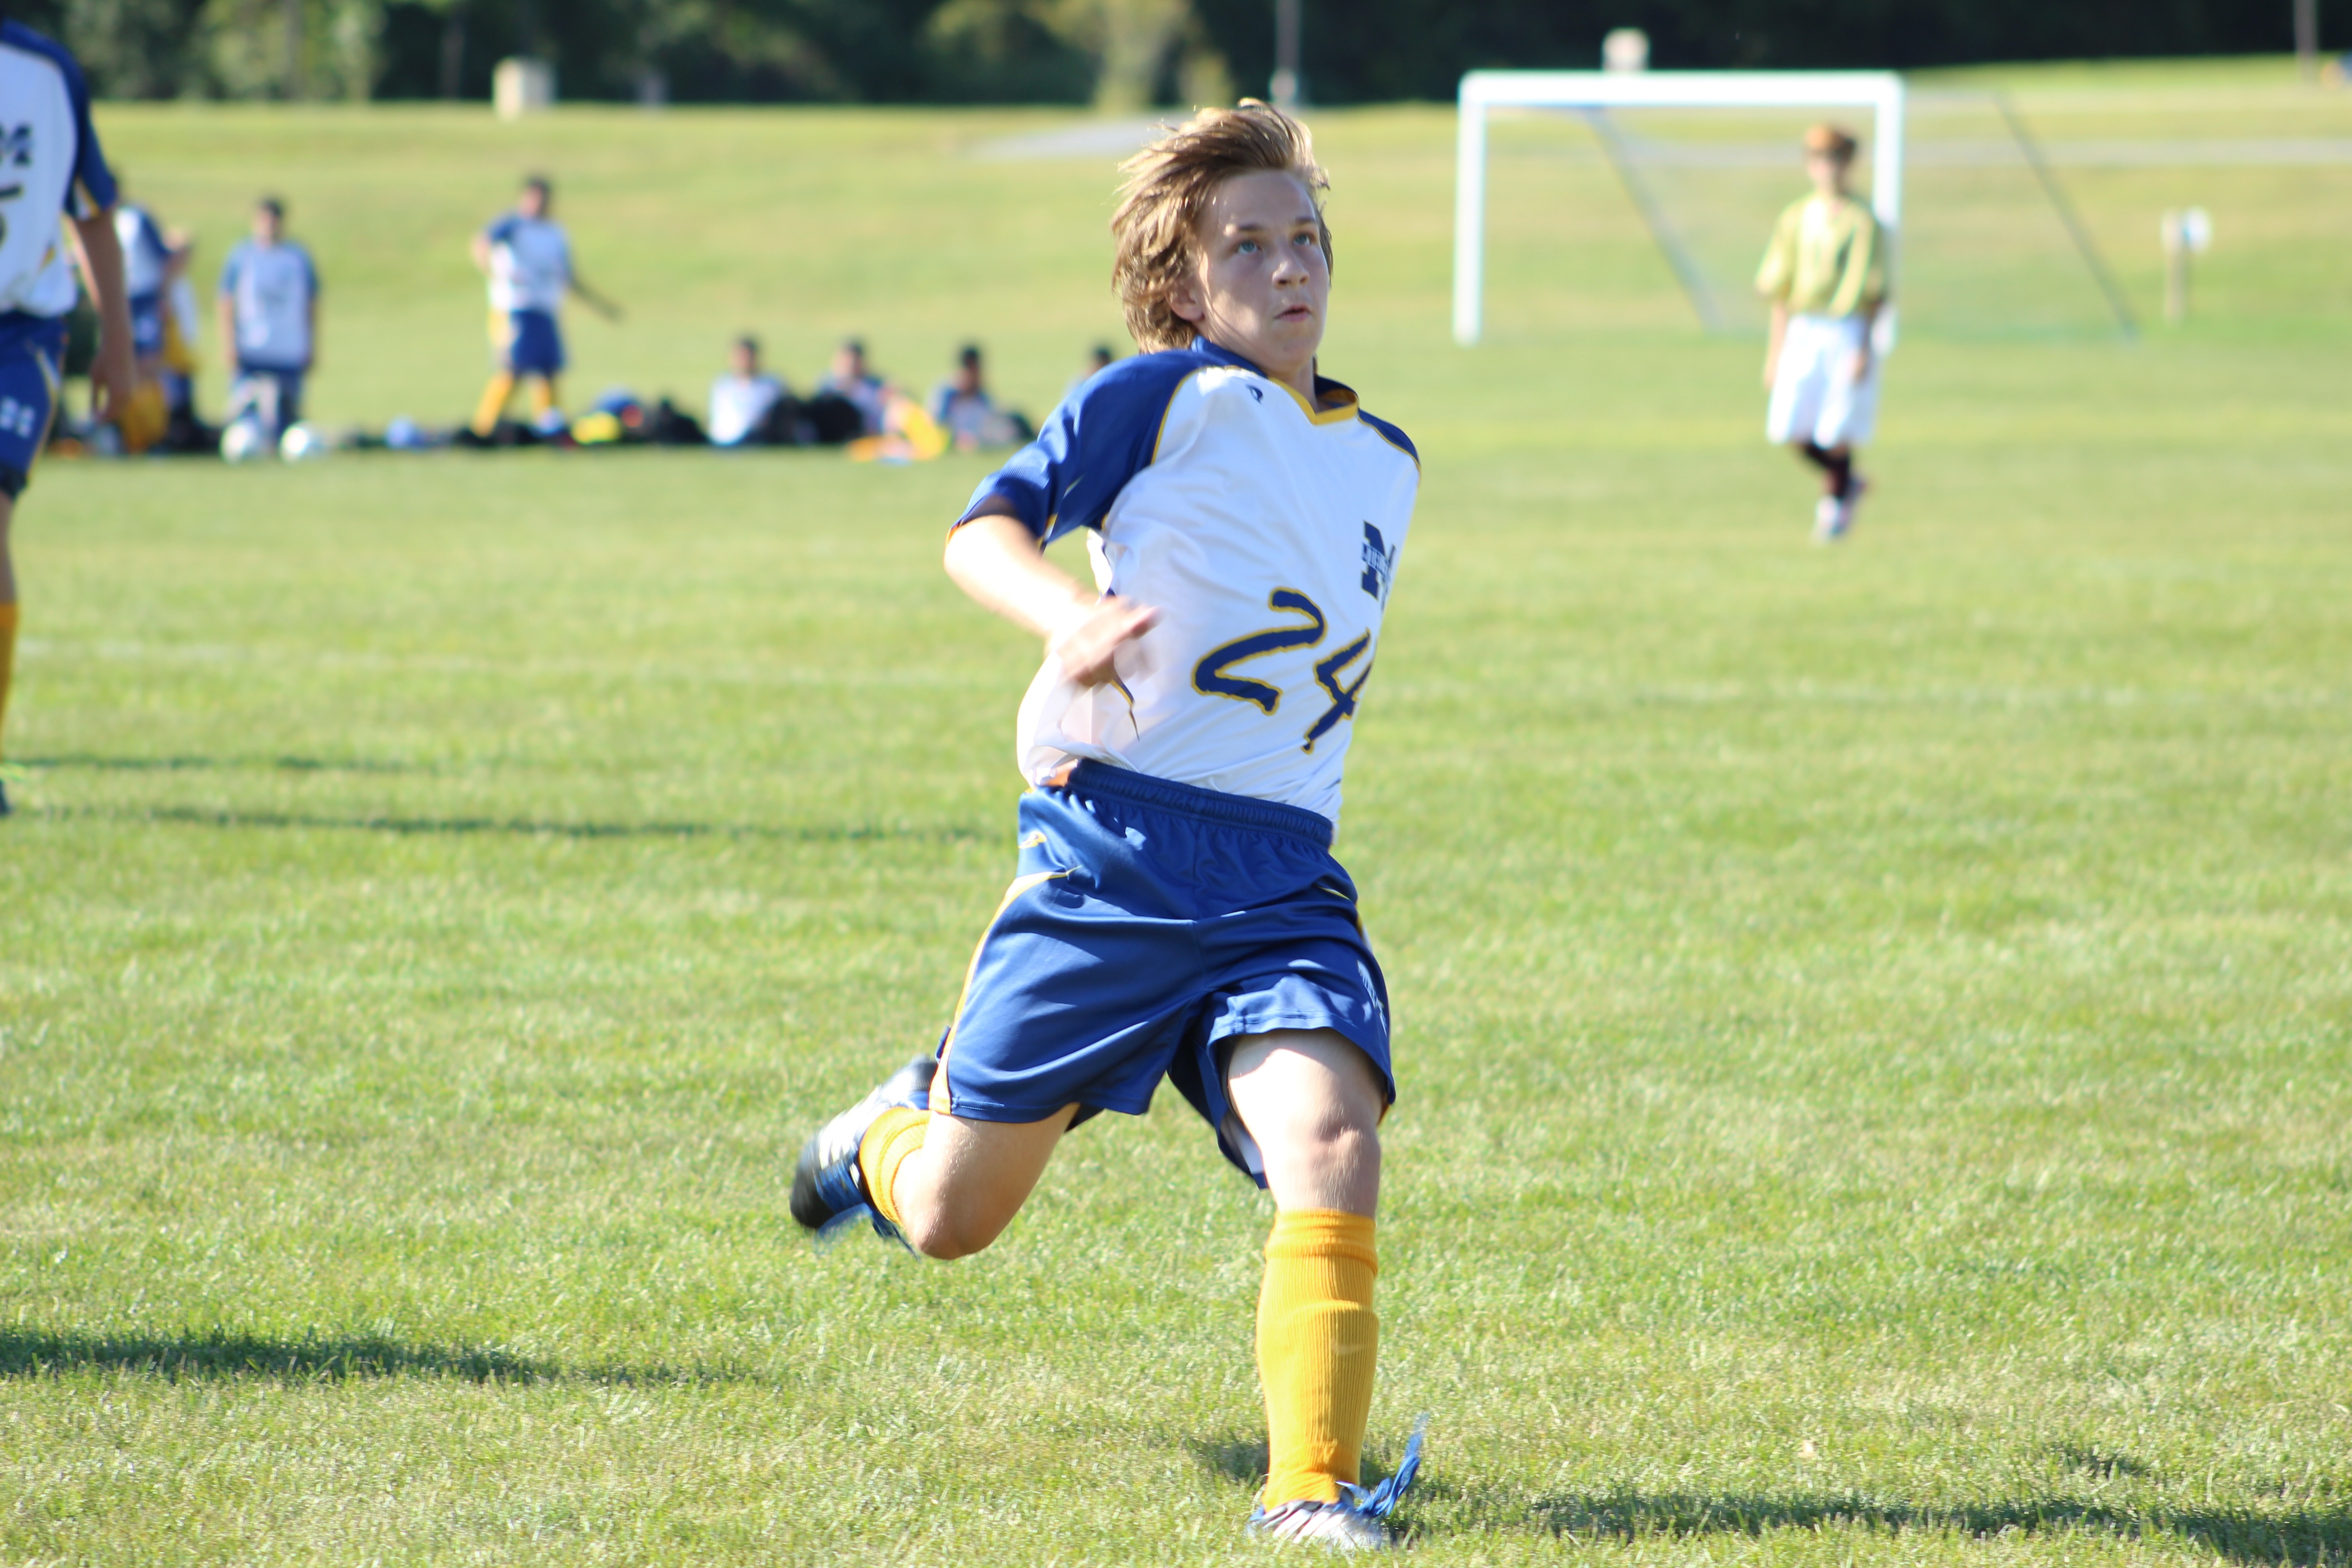
sport, game, kid, soccer, child, player, activity, throw, sports, ball, tournament, tackle, football player, ball game, team sport, competition event